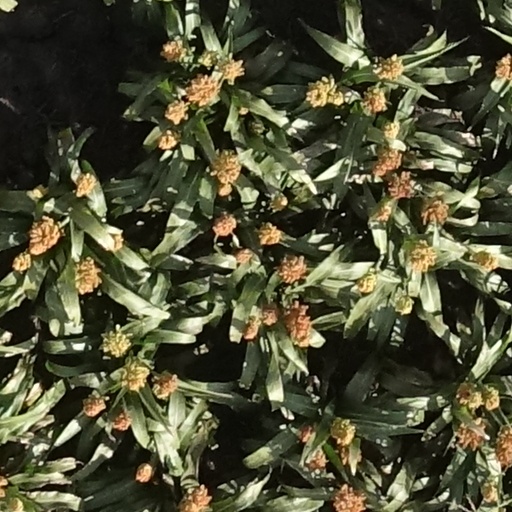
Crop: sorghum